Lee W. Stanley

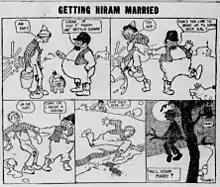
Strip for January 18, 1908

Lee Wright Stanley (May 2, 1885, in Topeka – February 11, 1970, in Cleveland) was an American cartoonist. He is best known for his long-running syndicated gag panel "The Old Home Town", featuring small-town and hillbilly-type characters, which he drew for more than thirty years with his wife Harriet.